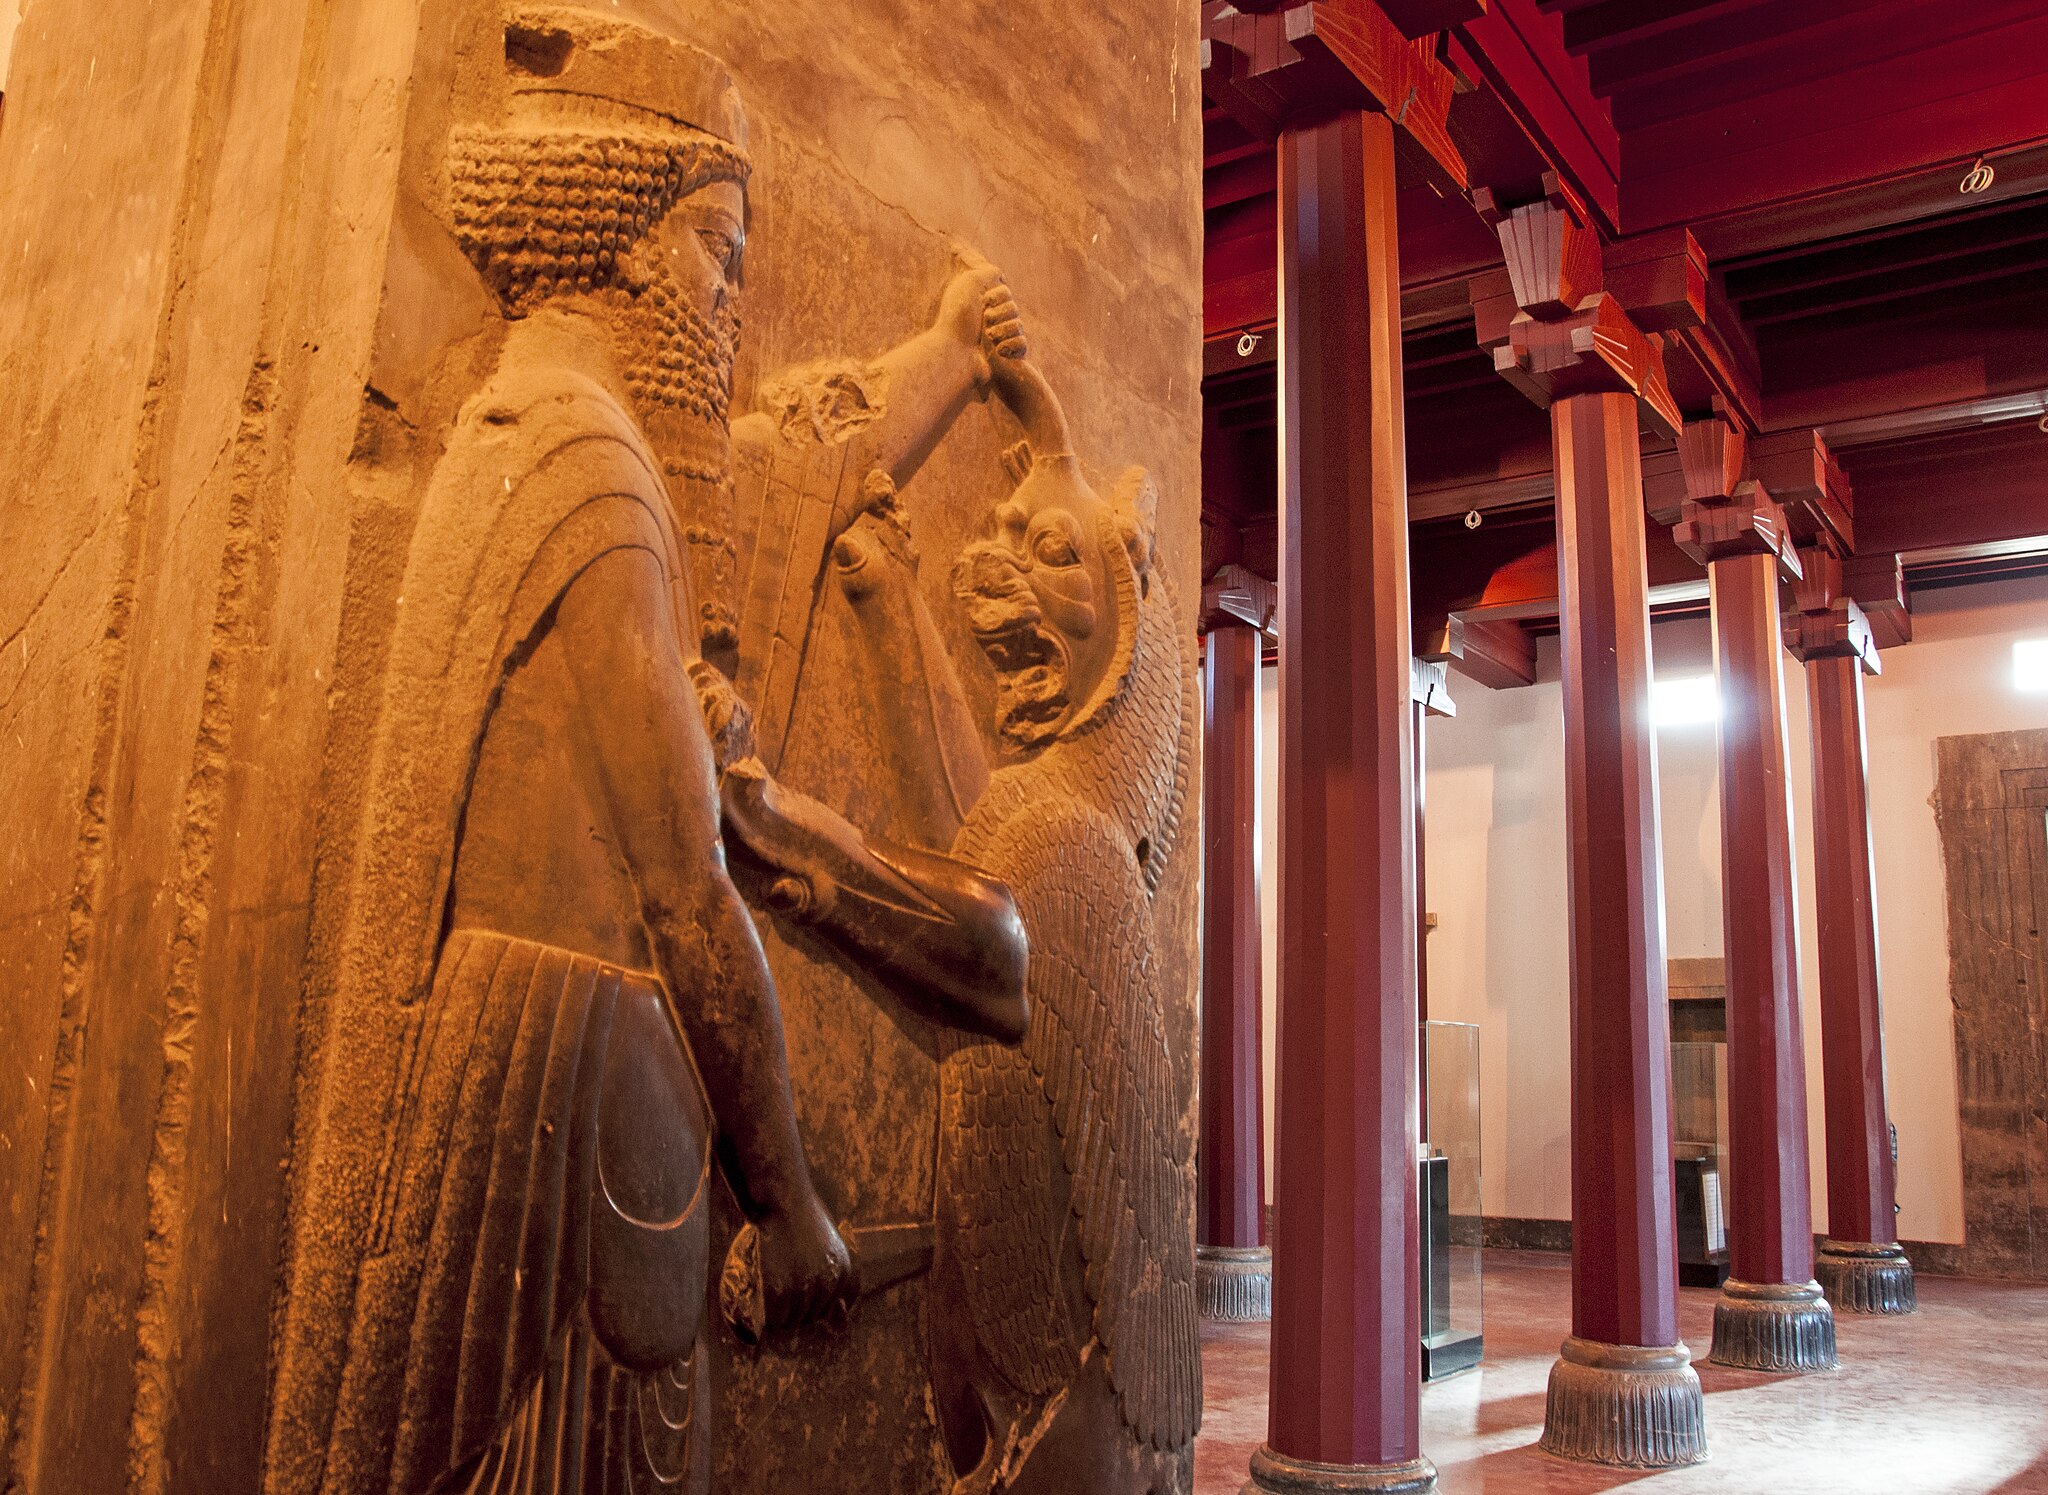
Title: Persepolis 2 - Mohsen mahmoodzadeh
Date: 2015-09-25 17:02:12
Categories: Museum of Persepolis, Self-published work, Images from Wiki Loves Monuments 2015, Cultural heritage monuments in Iran with known IDs, Images from Wiki Loves Monuments 2015 in Iran, Uploaded via Campaign:wlm-ir, Images from Wiki Loves Monuments in Marvdasht, Iran photographs taken on 2015-09-25, Images from Wiki Loves Monuments missing SDC depicts, Images from Wiki Loves Monuments missing SDC location of creation, Cultural heritage monuments in Iran missing SDC location of creation, Cultural heritage monuments in Iran missing SDC depicts, Reliefs of king killing a composite figure, Persepolis